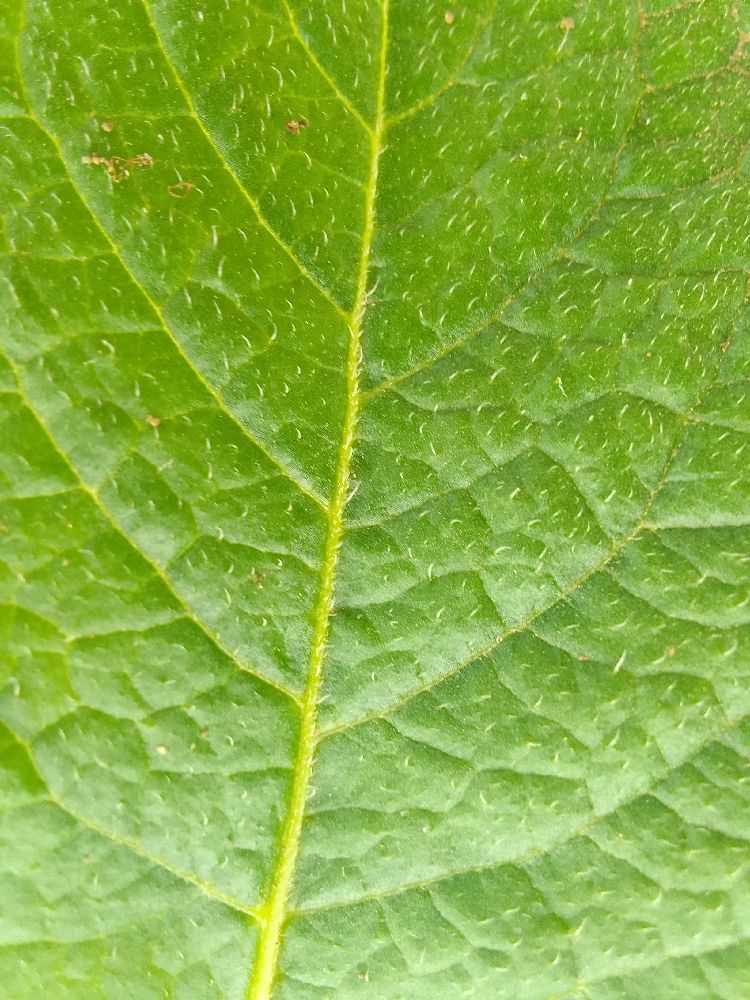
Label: Healthy